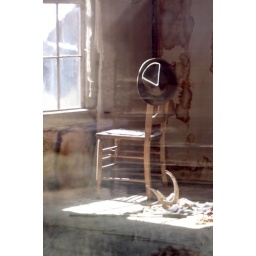
I love this picture ... little blured by the unperfect glass of the window between my camera lens and the interior.